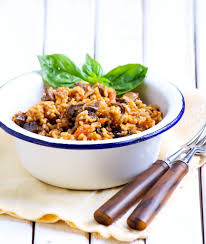
Yemek: pirinc_pilavi